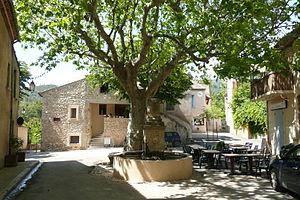
Fontaine à Peypin-d'Aigues.
Peypin-d'Aigues est une commune française située dans le département de Vaucluse, en région Provence-Alpes-Côte d'Azur.